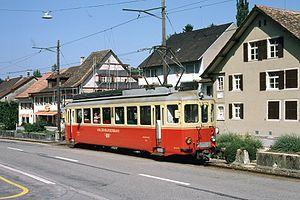
Seule ligne de train en Suisse à voie de 0.75 mètre